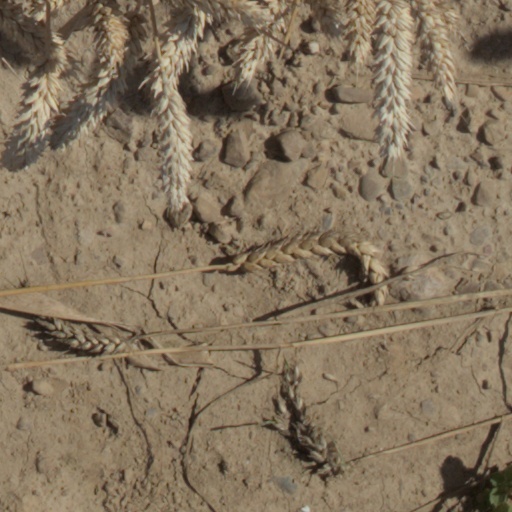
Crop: wheat